Women in Sweden

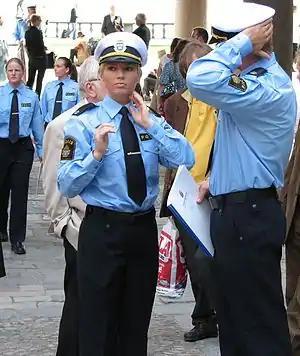
A Swedish policewoman with her male counterpart

Feminism in Sweden dates back to the 17th century and has been discussed in intellectual circles throughout the 18th century. Since Hedvig Charlotta Nordenflycht's famous poem "Fruntimrens försvar" (To the Defense of Women, 1761) debate on gender roles and gender equality has become a mainstream topic. Since then, Sweden has remained a forerunner of gender equality driven by a both intellectual and practical feminist movement.